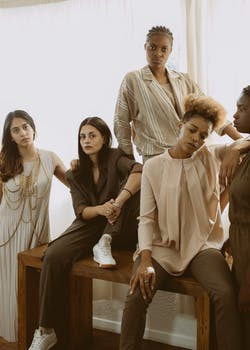
Label: No Watermark